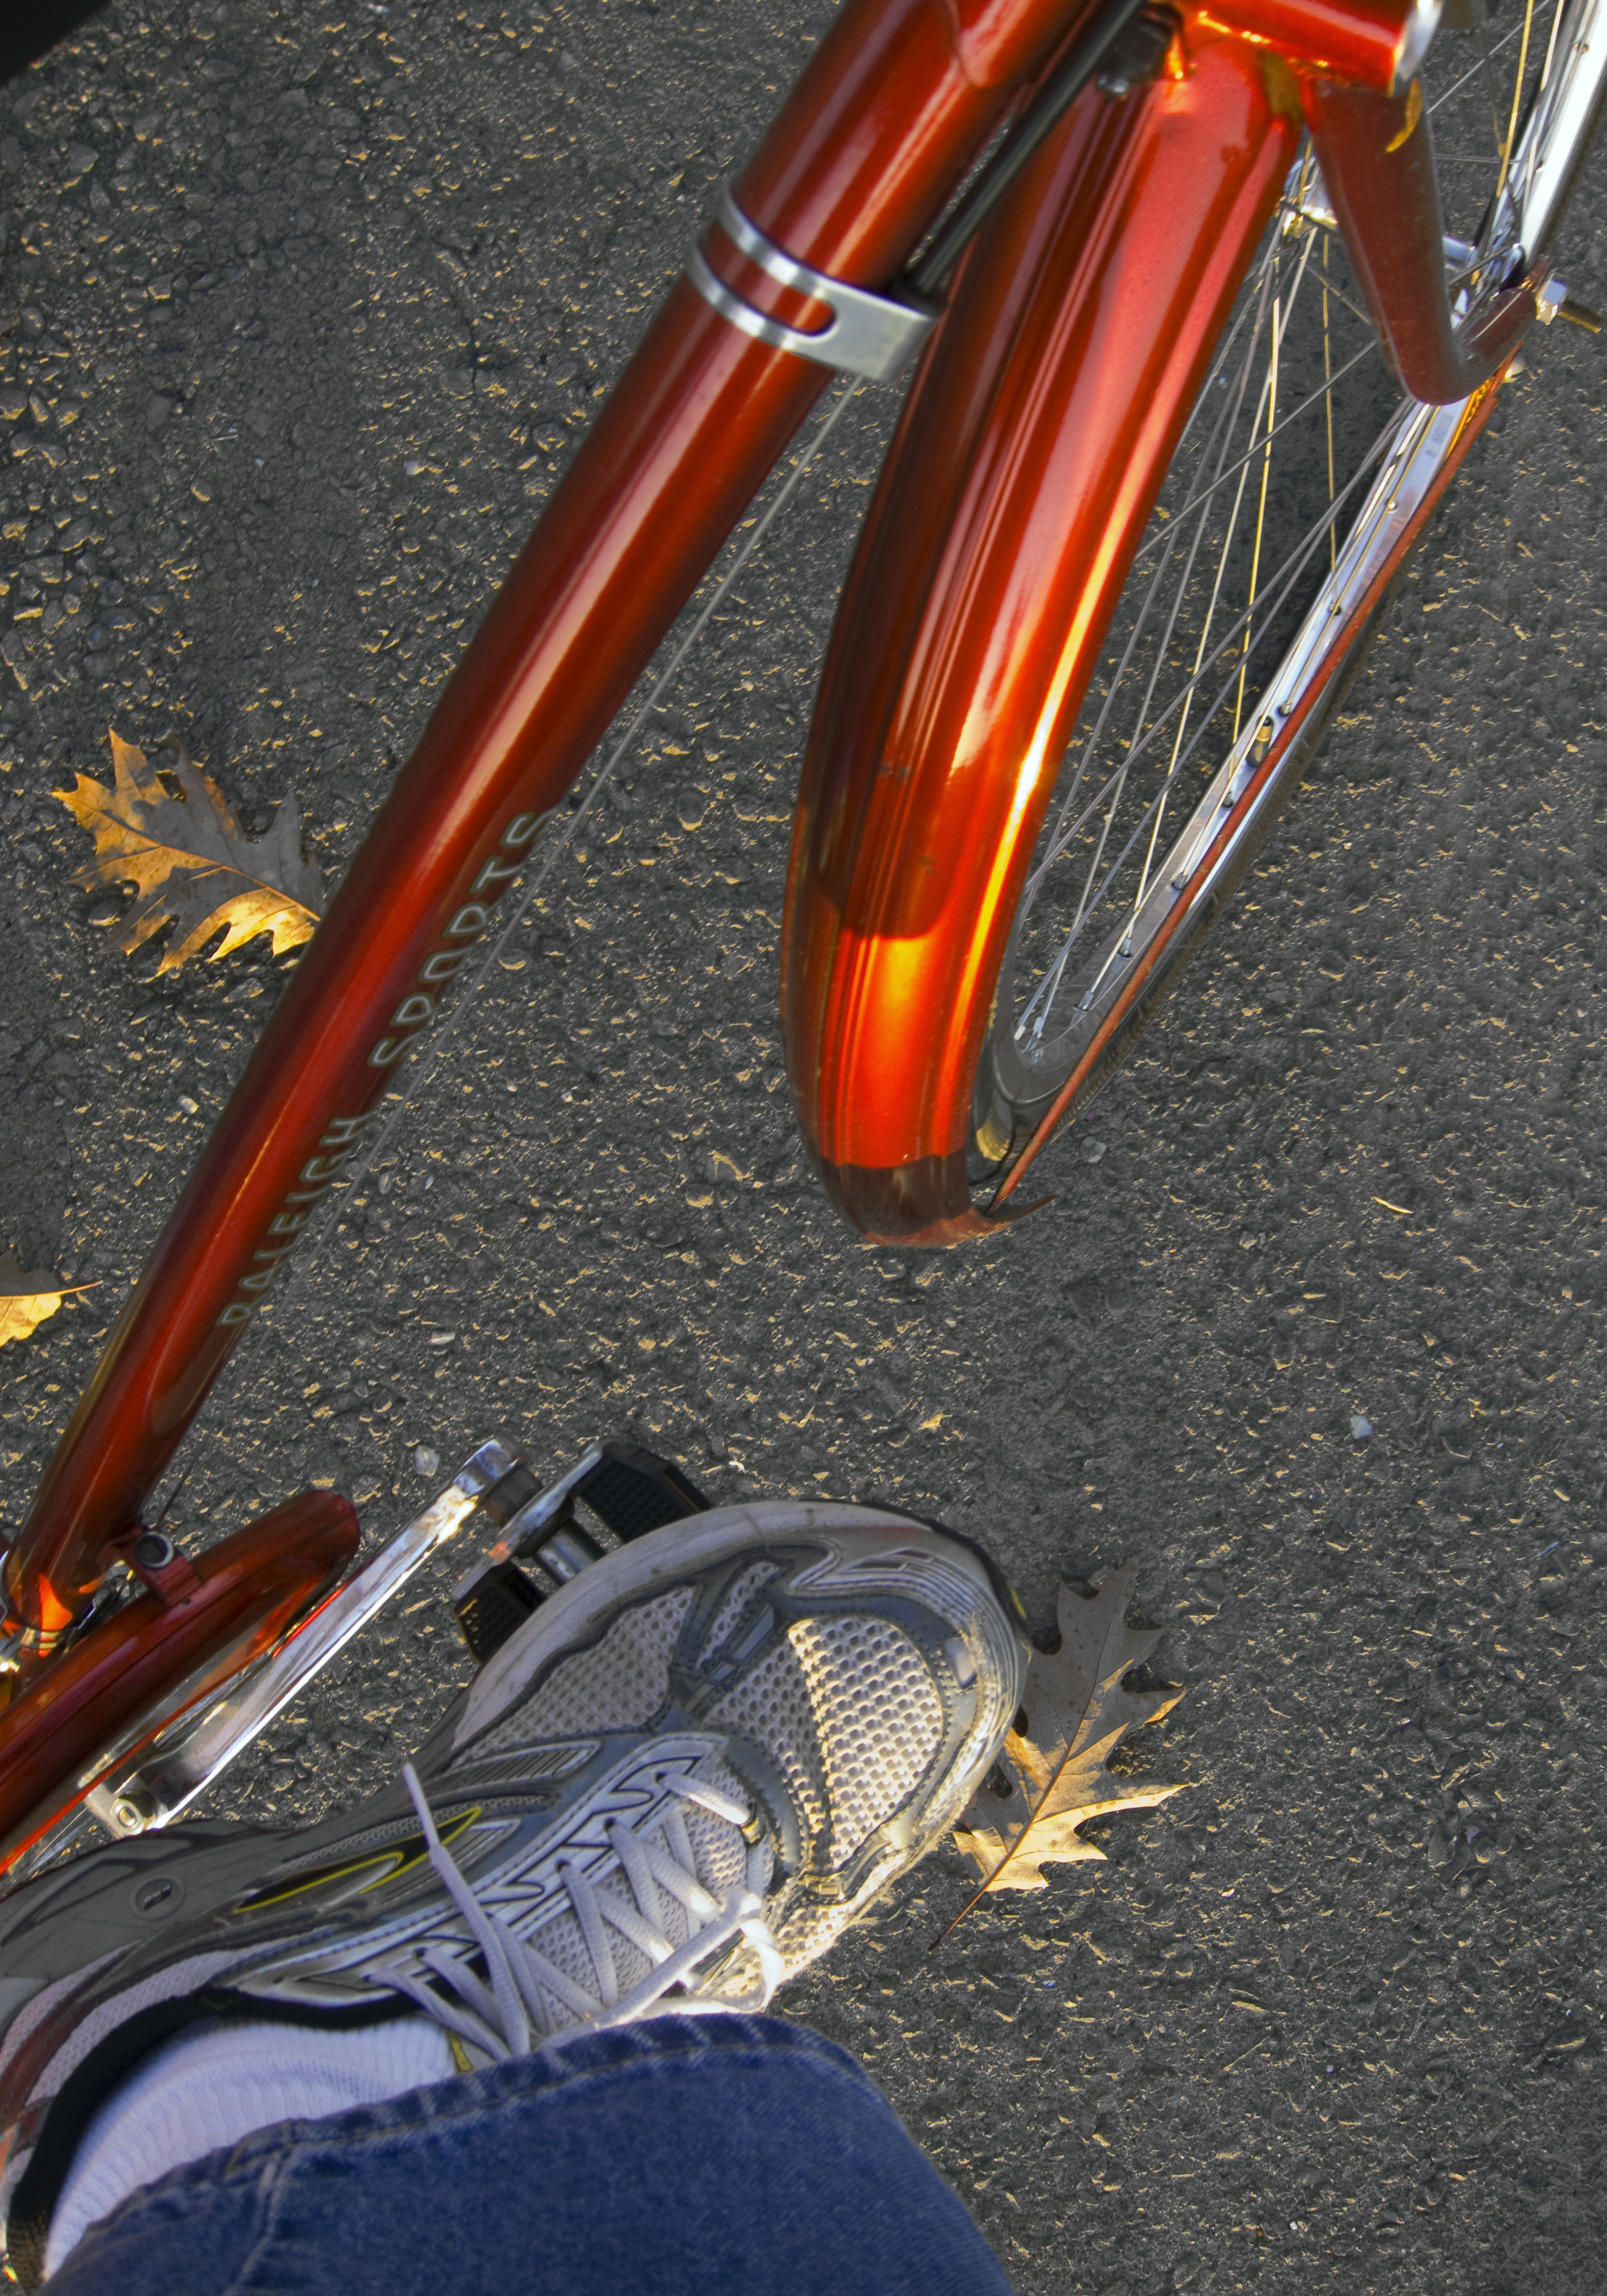
wheel, feet, bicycle, bike, red, vehicle, foot, sports equipment, leaves, down, 3speed, threespeed